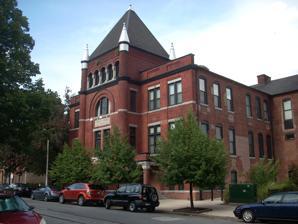
Building: Public School No. 25
Country: United States of America
Year built: 1892
Historic elementary school in Maryland, USA United States historic place Public School No. 25 U.S. National Register of Historic Places Public School No. 25 in 2011 Show map of Baltimore Show map of Maryland Show map of the United States Location S. Bond St., Baltimore, Maryland Coordinates 39°17′6″N 76°35′43″W / 39.28500°N 76.59528°W / 39.28500; -76.59528 Area 0.3 acres (0.12 ha) Built 1892 Architect Kratz, Charles Architectural style Late Victorian, Romanesque NRHP reference No. 79001111 Added to NRHP September 25, 1979 Public School No. 25 (also known as "Captain Henry Fleete School" or "Primary School 25"), is a historic elementary school located at Baltimore , Maryland , United States . It is a late Victorian brick structure with an imposing Romanesque tower. It is a two-story, brick structure with a ground-level basement and features a central three-story tower capped by a pyramidal roof.  It served a school for nearly 75 years. Public School No. 25 was listed on the National Register of Historic Places in 1979. References